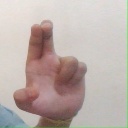
अक्षर: आ